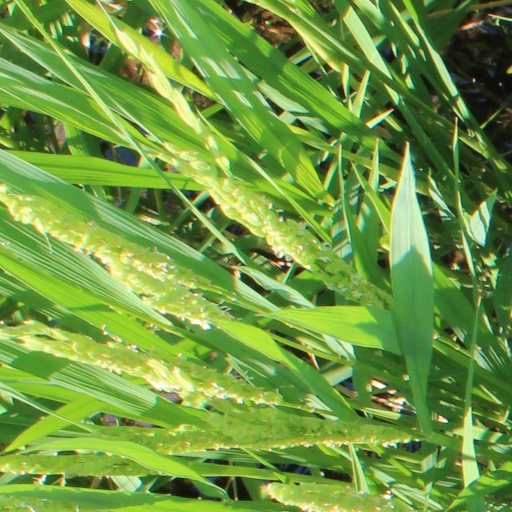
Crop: rice